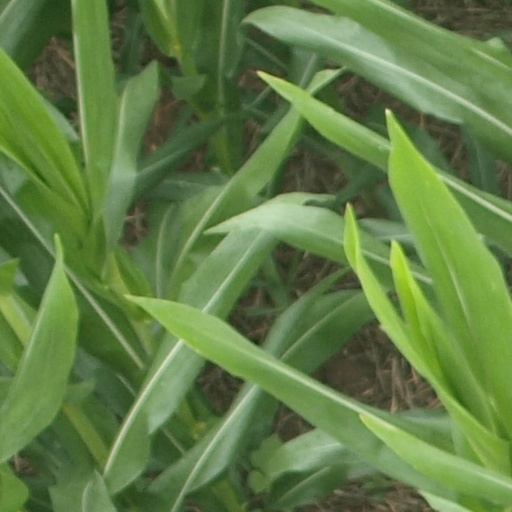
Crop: maize; corn